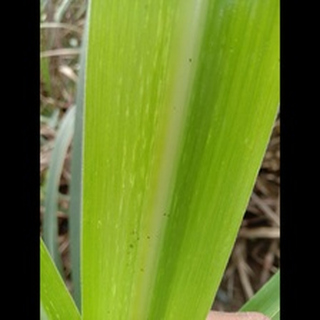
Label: sugarcane_mosaic